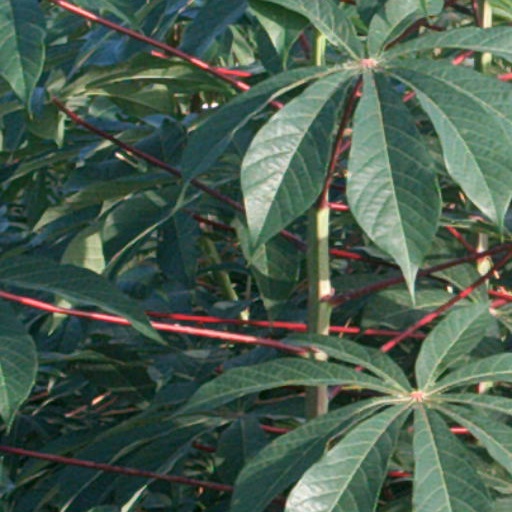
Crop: cassava